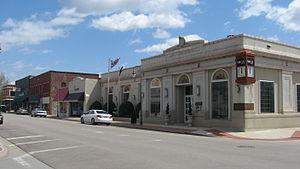
La ville de Caruthersville est le siège du comté de Pemiscot, situé dans l'État du Missouri, aux États-Unis. Sa population s’élevait à 6 168 habitants lors du recensement de 2010, estimée à 5 801 habitants en 2016.